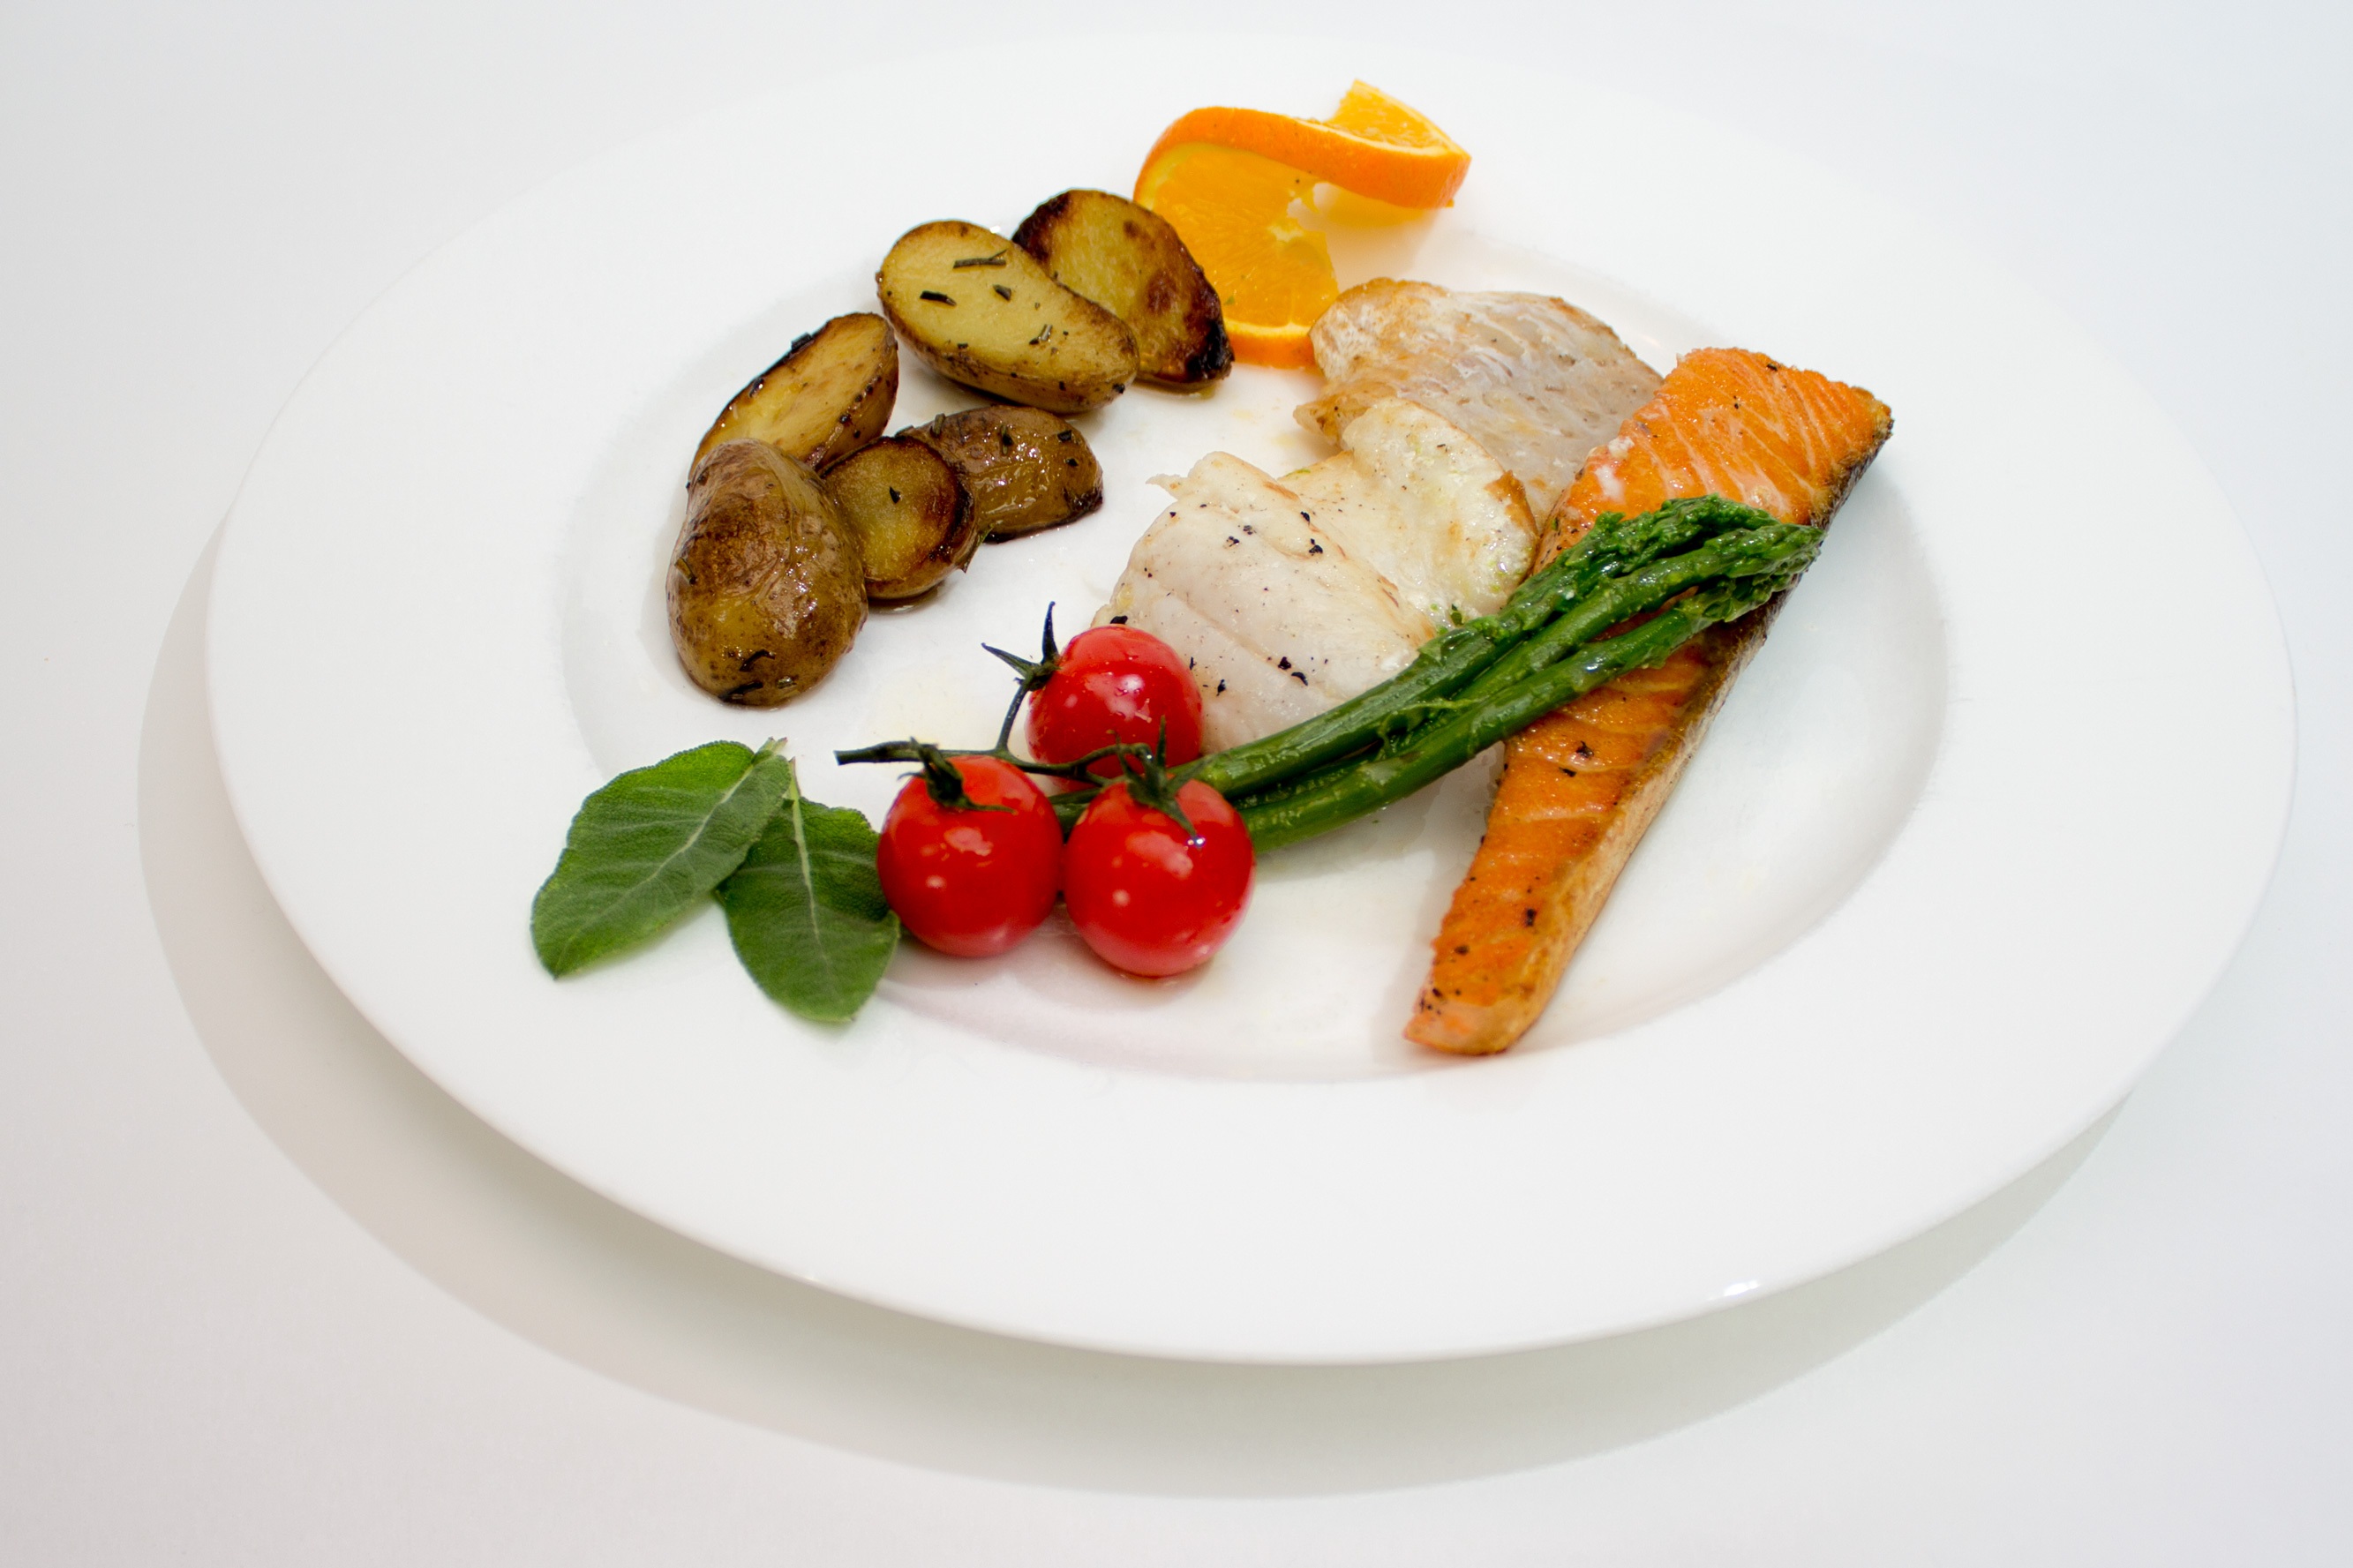
white, dish, meal, food, salad, produce, vegetable, plate, fish, breakfast, eat, meat, lunch, cuisine, delicious, tableware, garnish, salmon, porcelain, grilled, hors d oeuvre